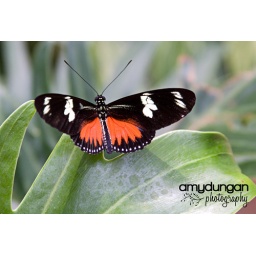
Butterfly in the butterfly house at the St. Louis Zoo.